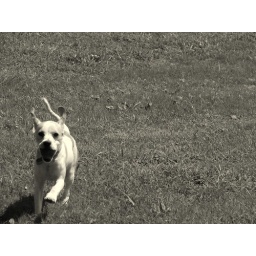
Boomer running back to me w/ his favorite ball in his mouth at the Norman Dog Park.